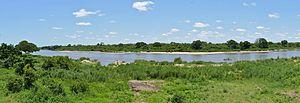
La Sabie est un cours d'eau long de 230 km situé en Afrique du Sud et au Mozambique, et un affluent de l'Incomati. Il présente l'une des plus grandes biodiversités d'Afrique du Sud.